Arthur and the Revenge of Maltazard

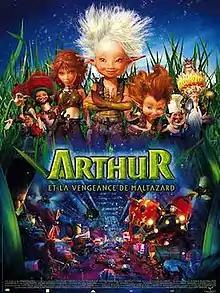
Theatrical release poster

Arthur and the Revenge of Maltazard (French: Arthur et la Vengeance de Maltazard) is a 2009 English-language French live-action/animated fantasy film directed and co-written by Luc Besson, based on the third book of the "Arthur" children's books series by Besson. It is the sequel to "Arthur and the Minimoys" (2006), and the second installment in the "Arthur" film series.